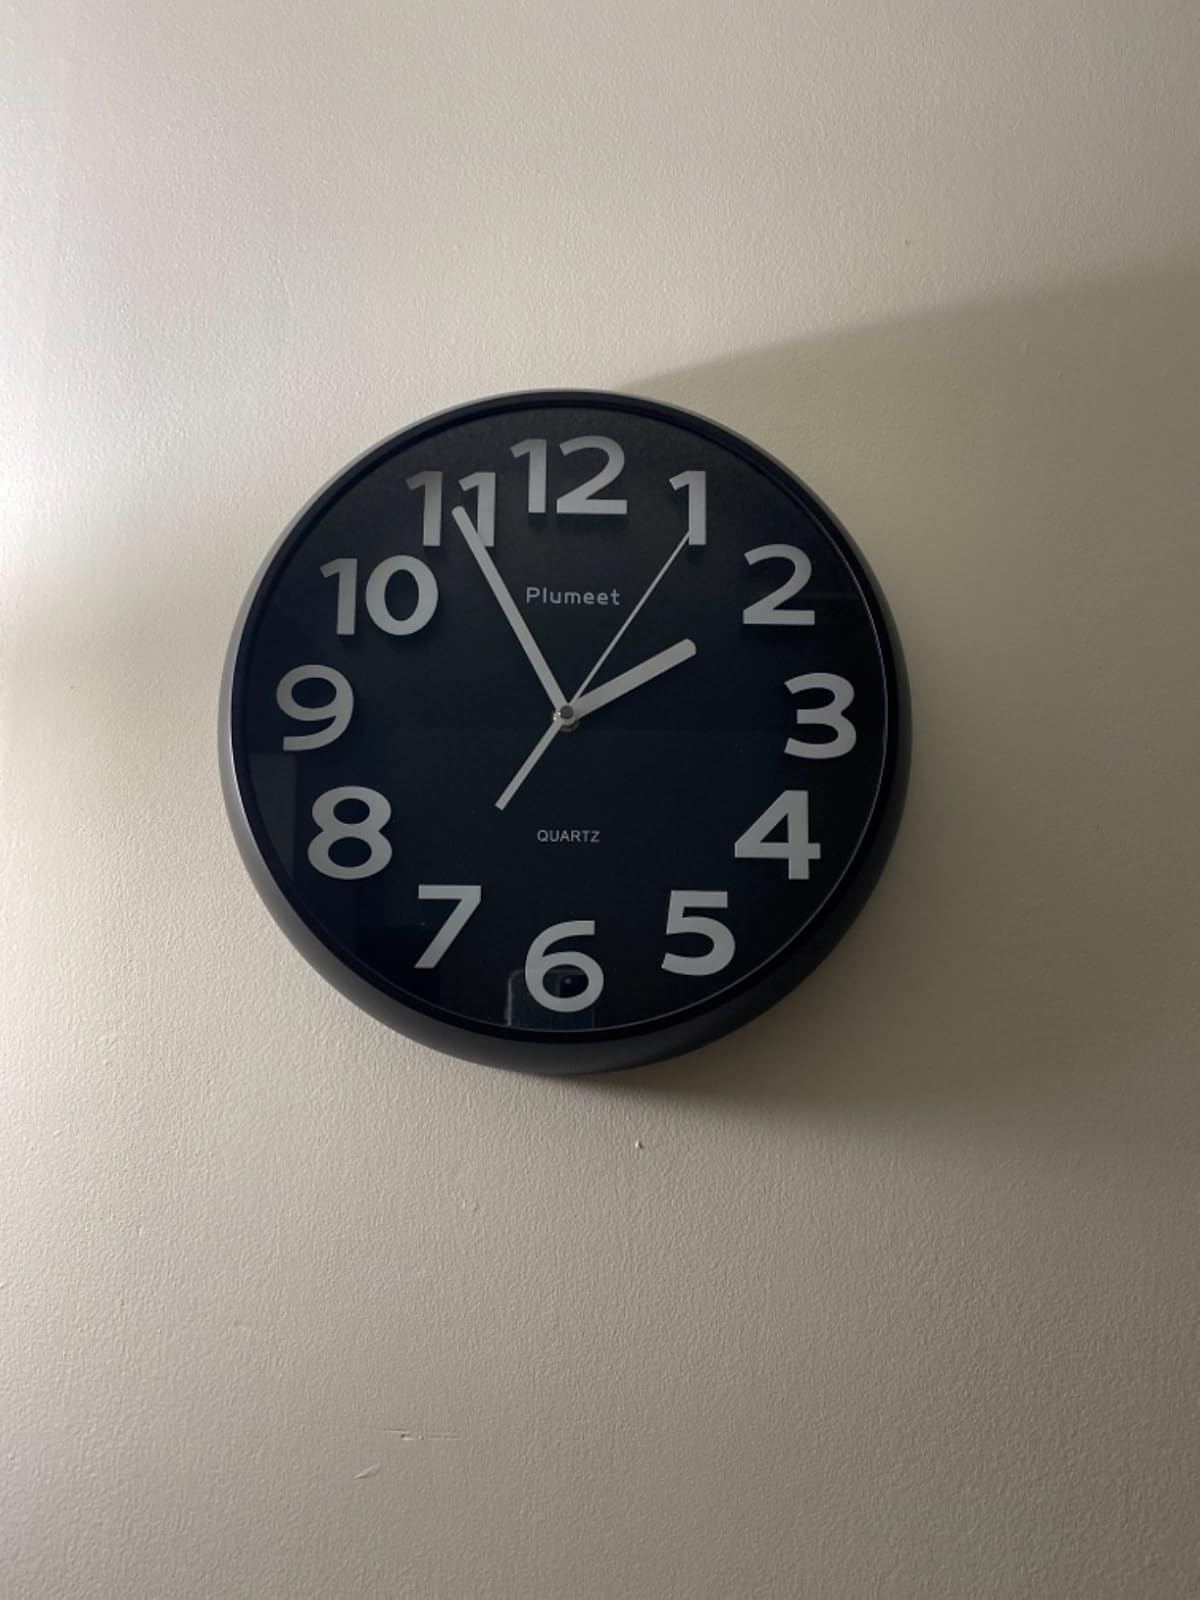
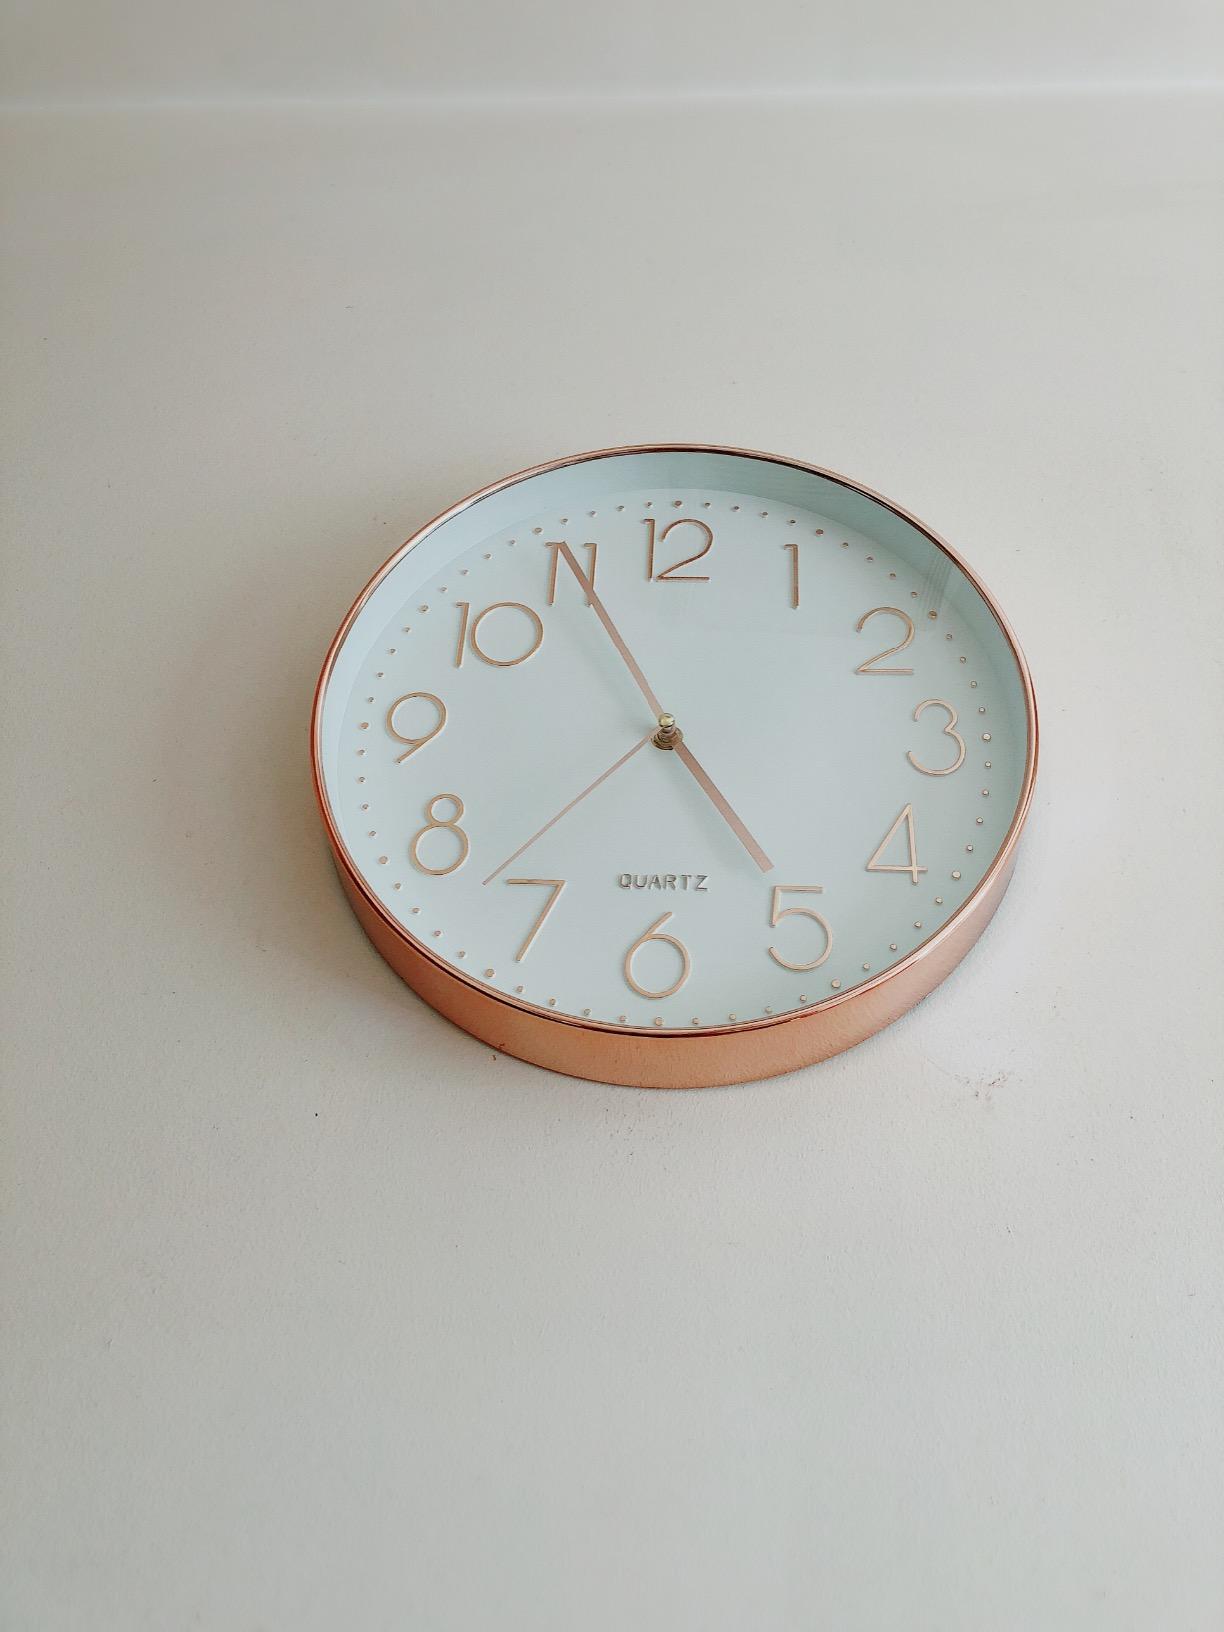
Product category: clock
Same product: no